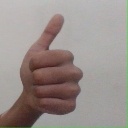
अक्षर: थ